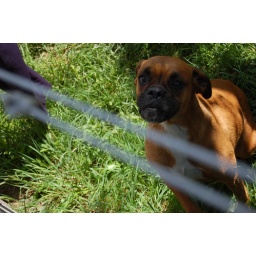
Will Smith in dog face :P